Ammonolysis

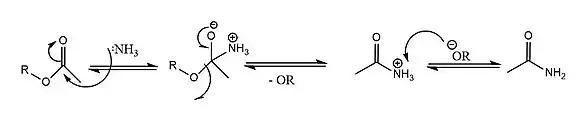
Ammonolysis of esters

On heating a haloalkane and concentrated ammonia in a sealed tube with ethanol, a series of amines are formed along with their salts. The tertiary amine is usually the major product.